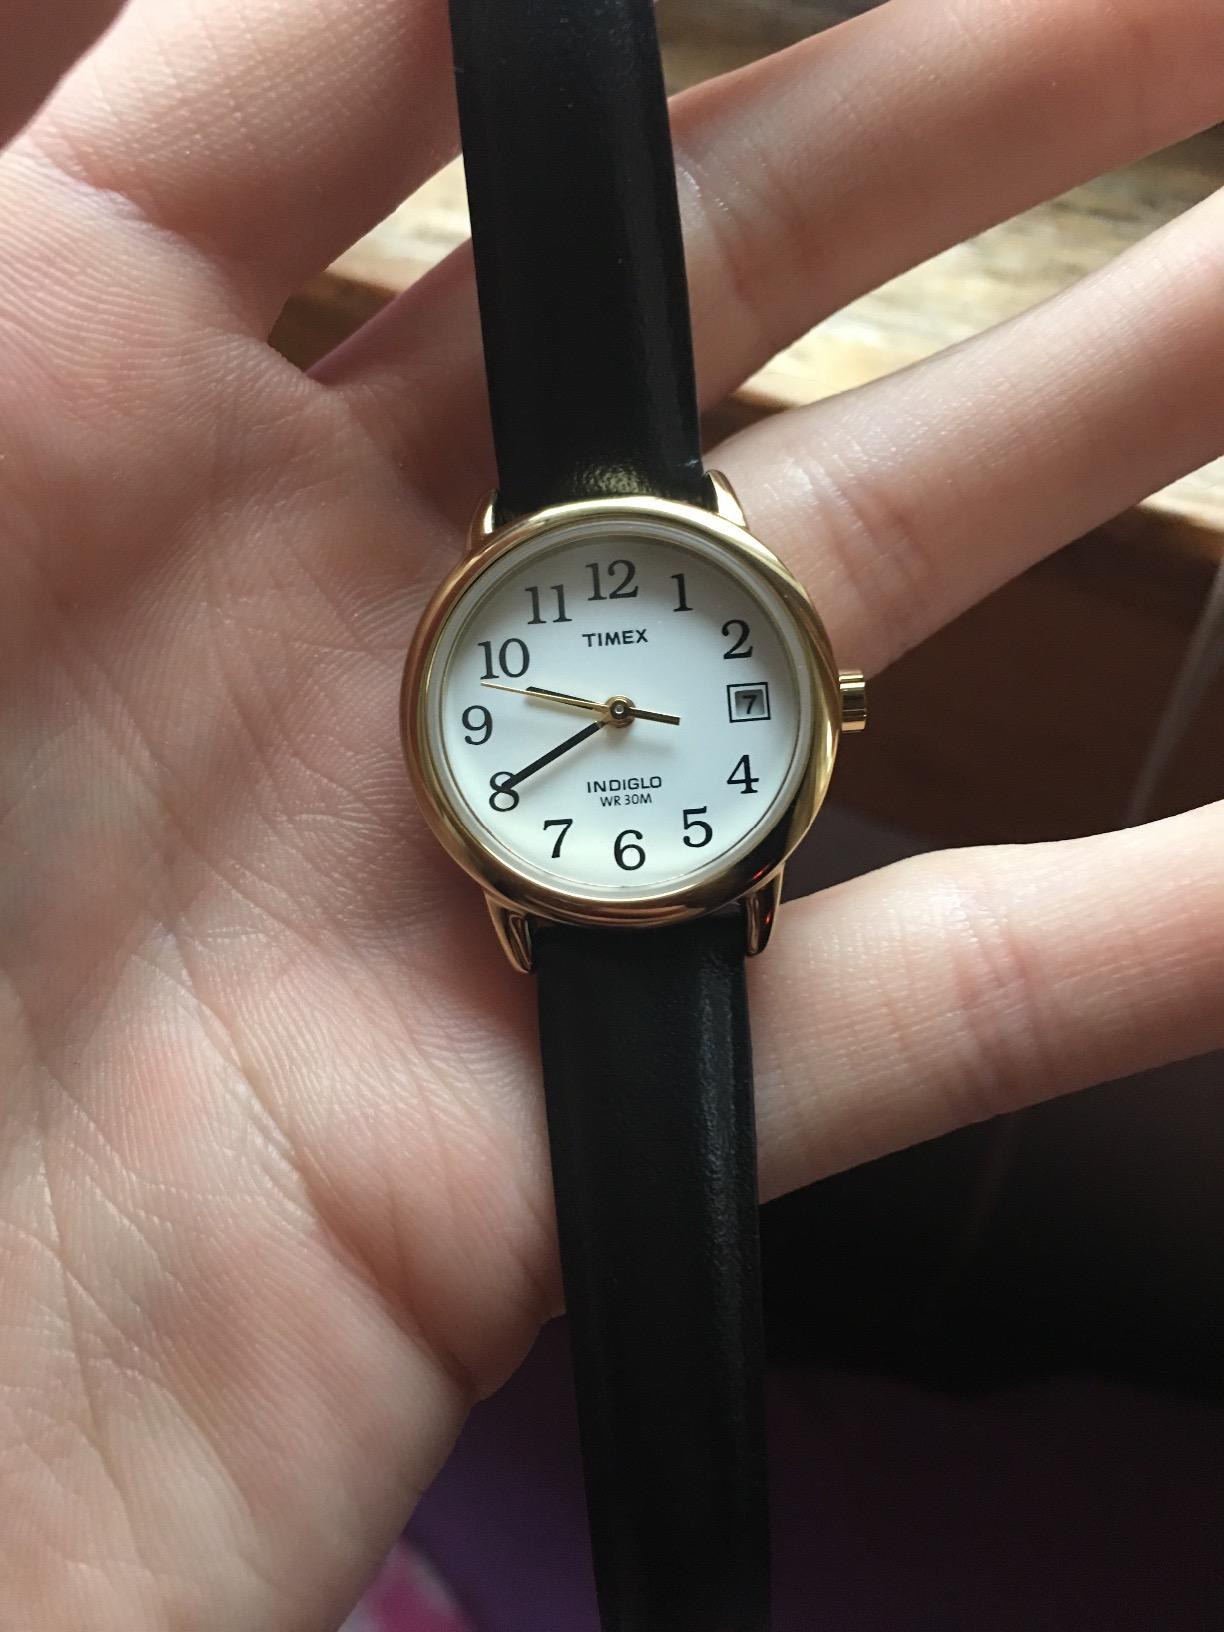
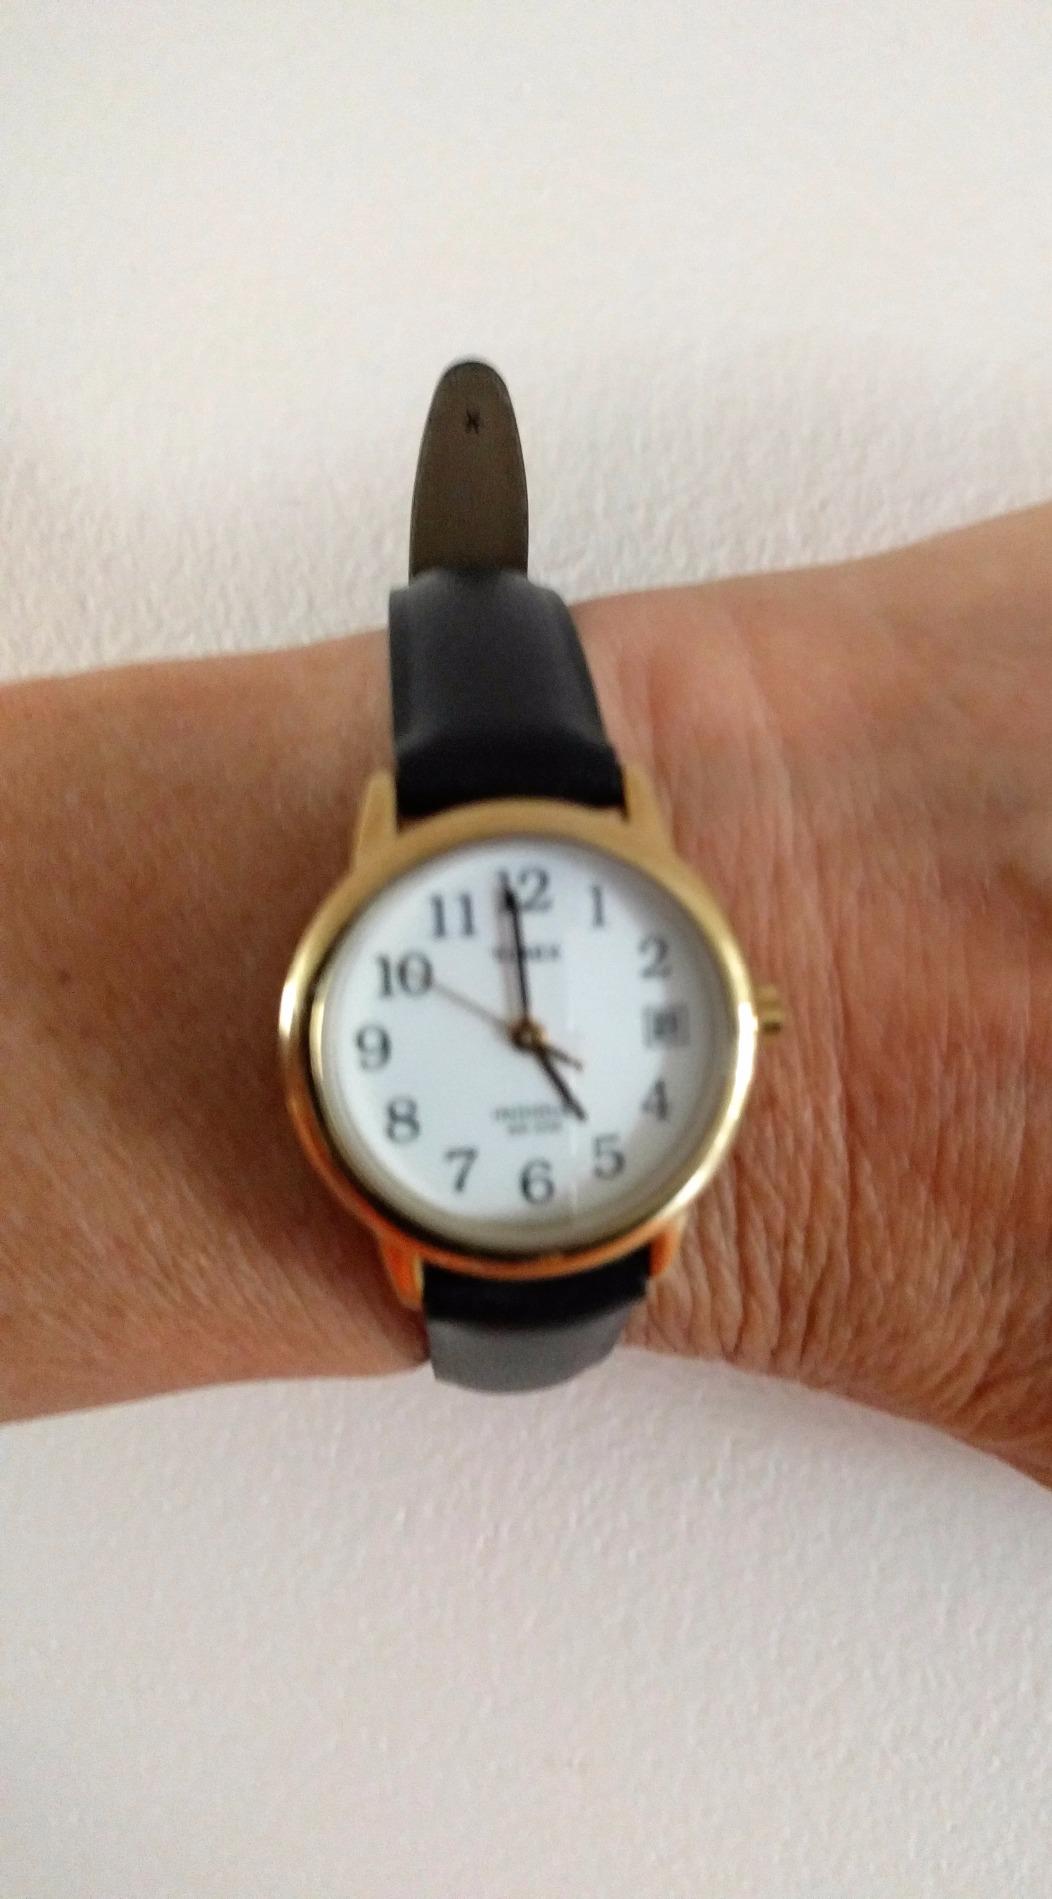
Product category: accessories_watch
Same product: yes